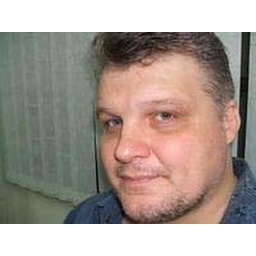
In my home office in Saigon